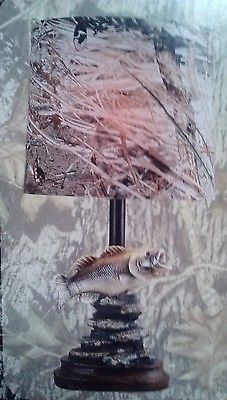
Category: lamp